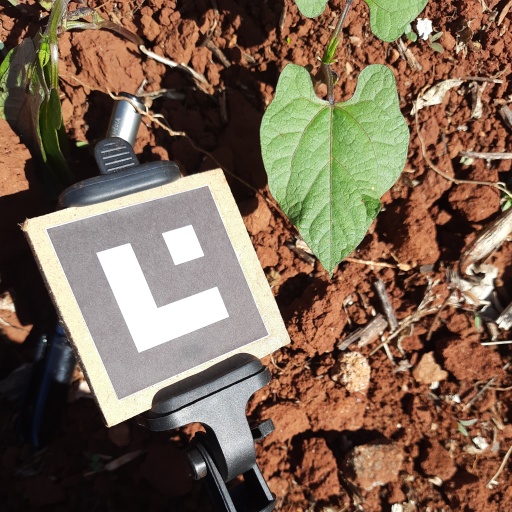
Observations: wavy surface, eating holes in the edge, under sunlight